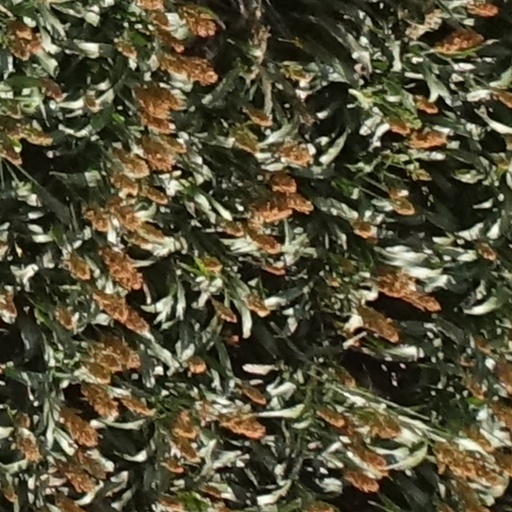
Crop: sorghum